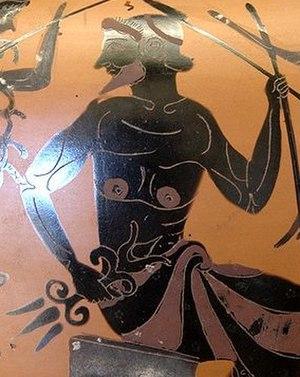
Hermès, Athéna, Zeus (assis), Héra et Arès (tous nommés). Face A d'une amphore à col attique à figures noires, fin du VIe siècle av. J.-C.